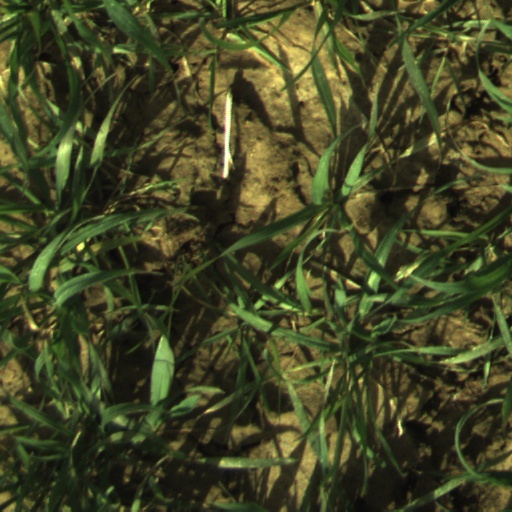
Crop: wheat